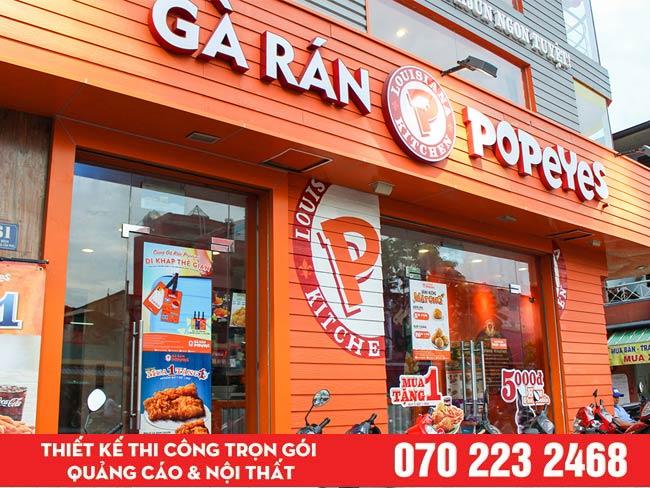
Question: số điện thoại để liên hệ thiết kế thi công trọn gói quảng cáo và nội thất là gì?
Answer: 0702232468